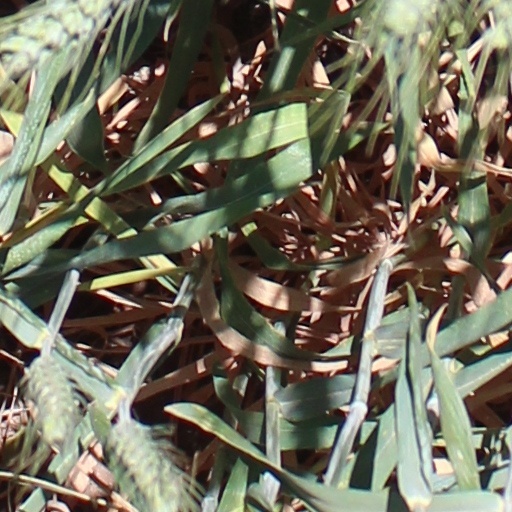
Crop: wheat